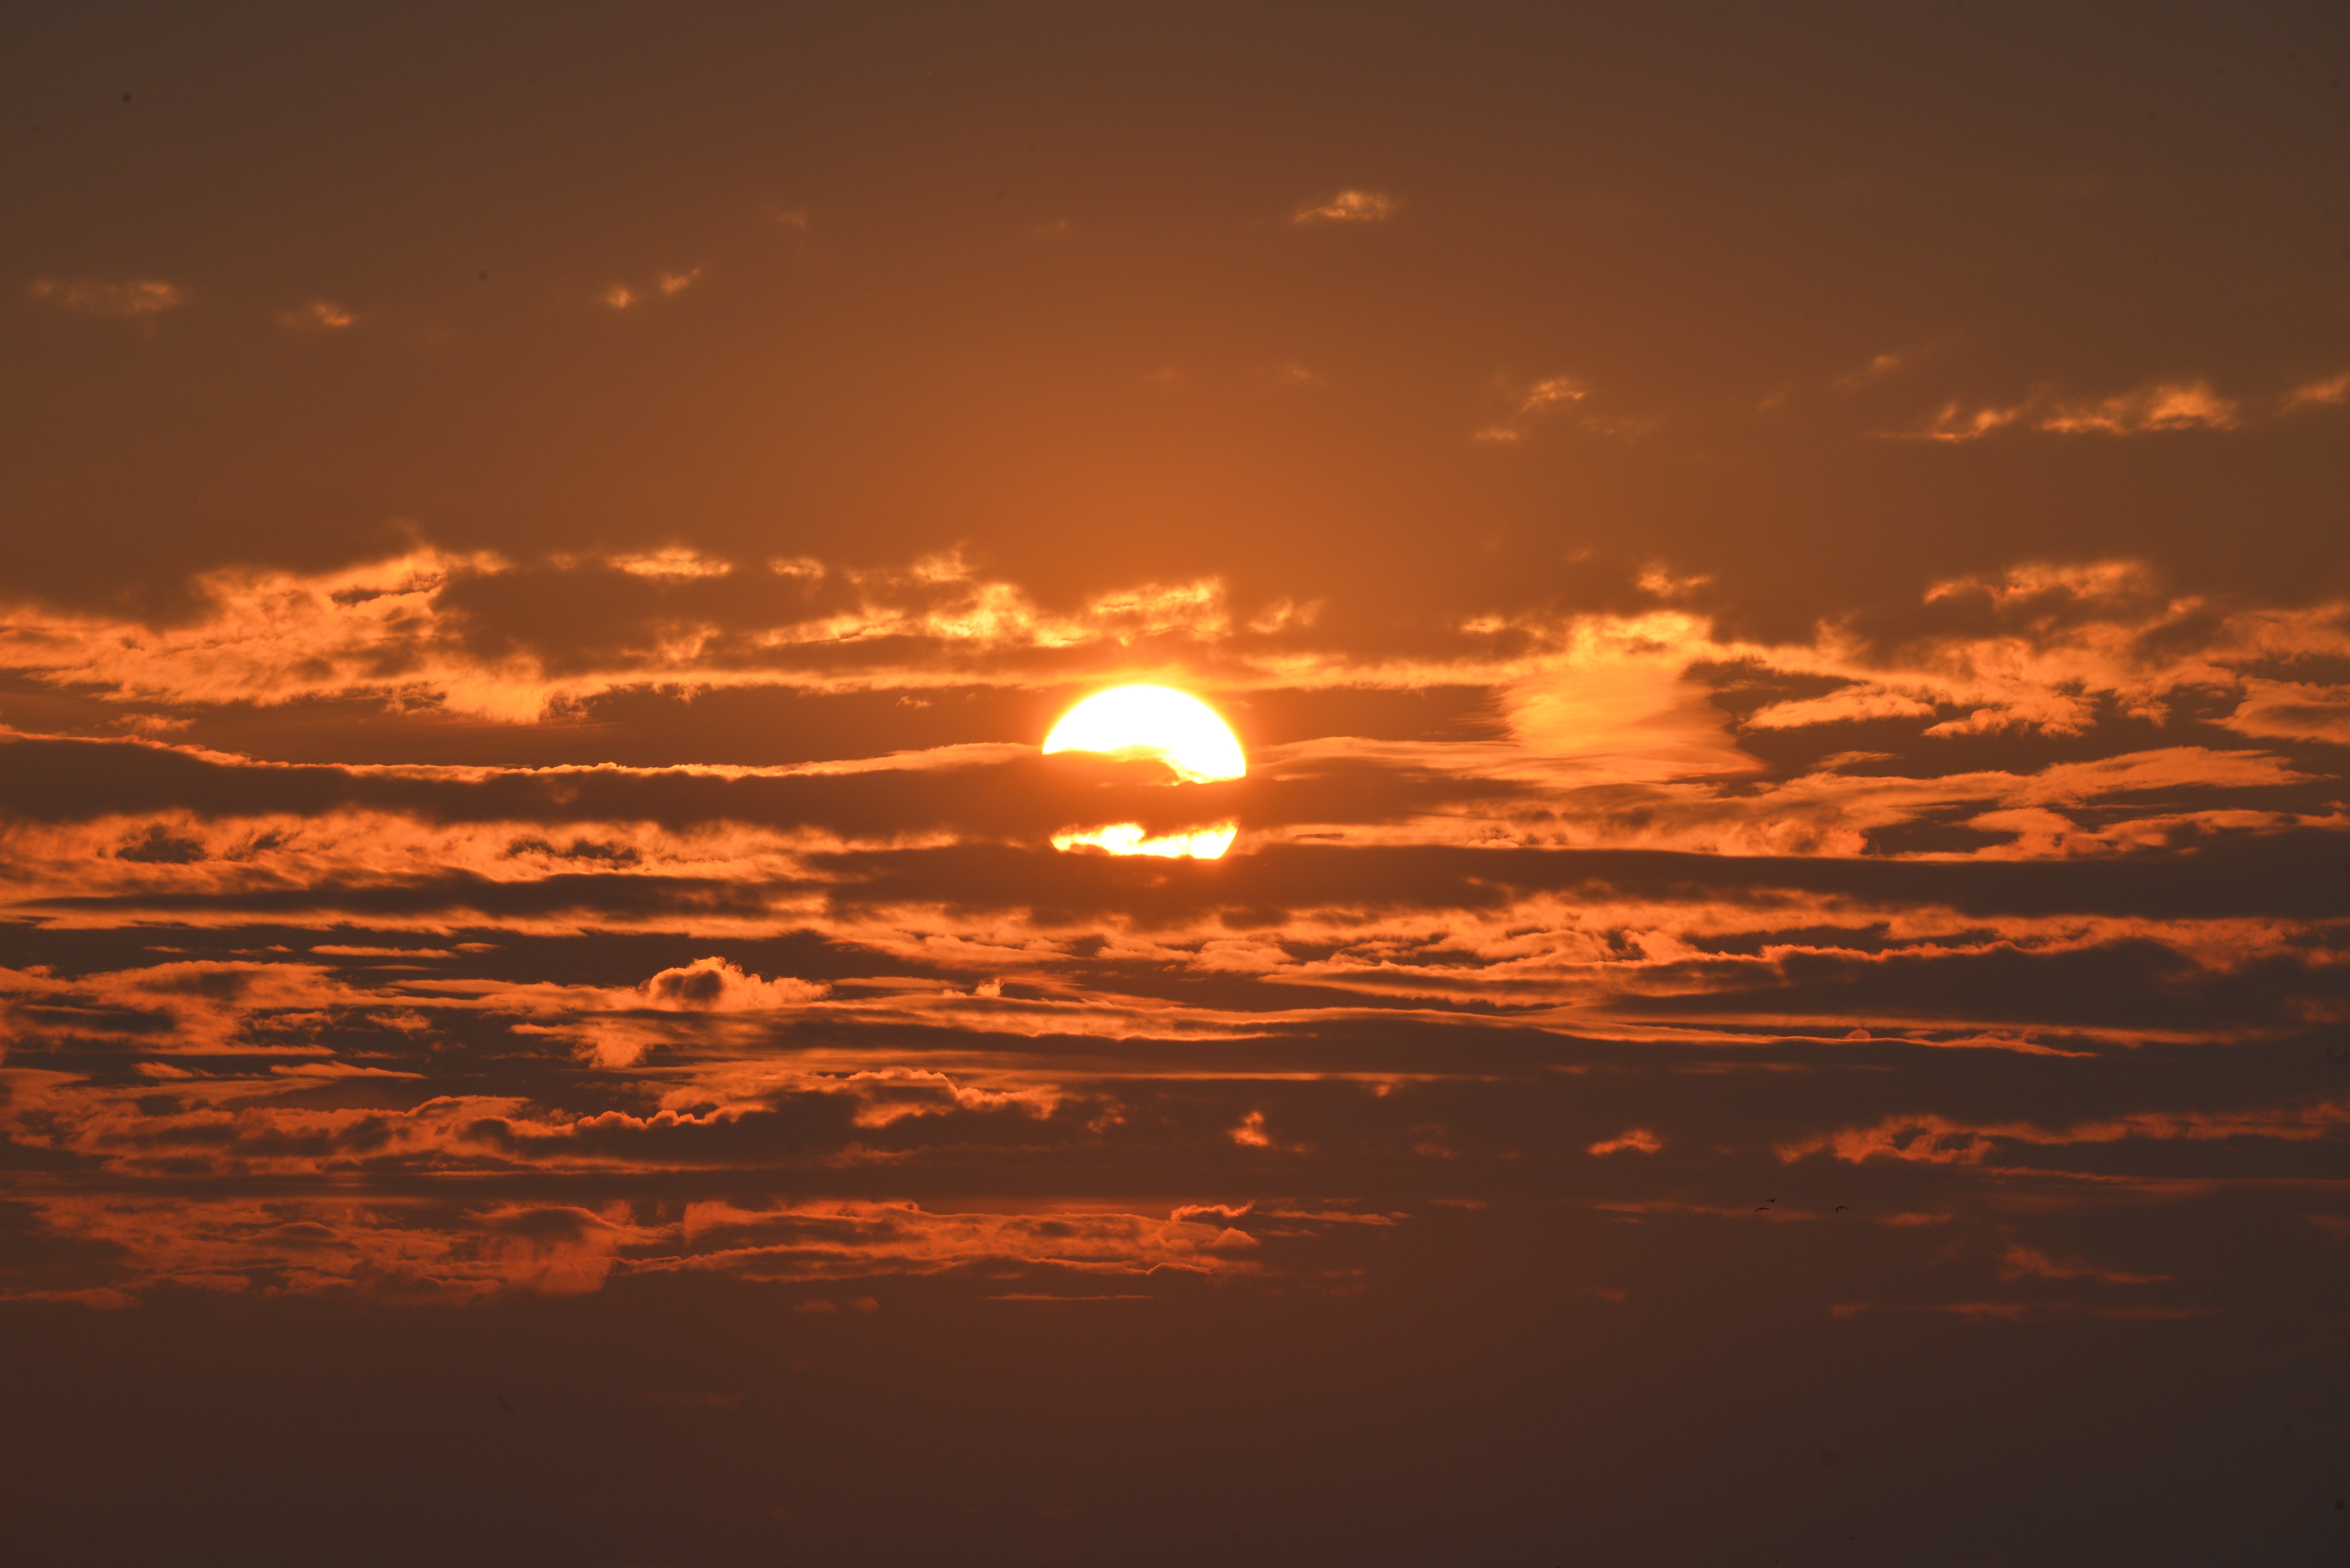
sky, afterglow, sun, horizon, sunset, sunrise, red sky at morning, cloud, daytime, evening, calm, atmosphere, sea, cumulus, atmospheric phenomenon, dusk, morning, orange, astronomical object, sunlight, heat, ecoregion, dawn, ocean, sound, meteorological phenomenon